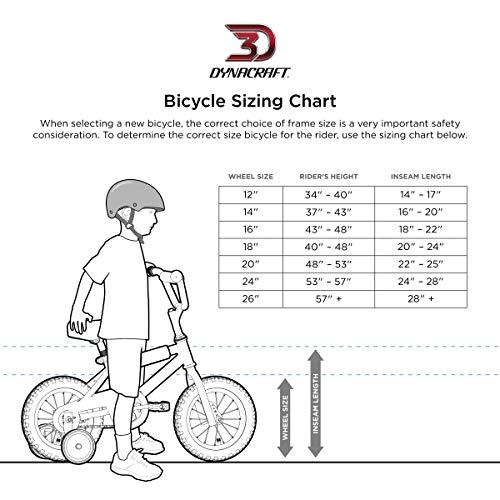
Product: Hot Wheels Boys Dynacraft Bike with Turbospoke, 12'', Red/Blue/Black
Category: Sports & Outdoors | Outdoor Recreation | Cycling | Kids' Bikes & Accessories | Kids' Bikes
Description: Features custom Hot Wheels graphics, exciting flame accents with high gloss finish, two-piece pad set and removable, adjustable training wheels.
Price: $79.99
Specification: Product Dimensions:         34.5 x 20.5 x 28 inches ; 18.4 pounds    |Shipping Weight: 22.5 pounds (View shipping rates and policies)|ASIN: B01DL09A5Q|Item model number: 8008-06ZTJ|    #266    in Kids' Bicycles